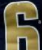
Number: 6